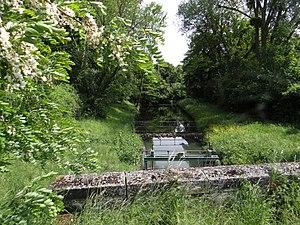
Le ru de Chantereine, Brou-sur-Chantereine, Seine-et-Marne, France.
Brou-sur-Chantereine est une commune française située dans le département de Seine-et-Marne en région Île-de-France.